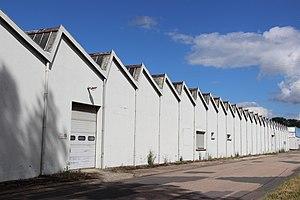
ZI de l'Ornain. Bâtiments de l'ancienne usine Rhovyl.
Tronville-en-Barrois est une commune française située dans le département de la Meuse, en région Grand Est.